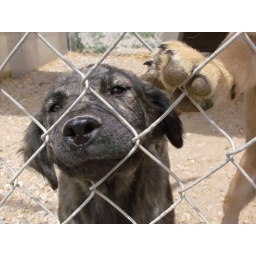
Such a cute puppy at an animal shelter in Alamosa, Colorado